Sheppard Avenue Bridge

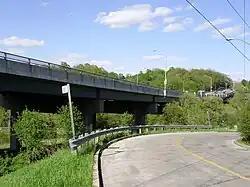

Sheppard Avenue Bridge is an under deck Truss bridge that spans the Don River on Sheppard Avenue West, just east of Bathurst Street in Toronto, Ontario, Canada. Built in 1954, the bridge has a scenic view of the West Don River and Earl Bales Park. The current bridge replaced an old concrete bridge that was damaged during Hurricane Hazel and required cars to descend down the valley.